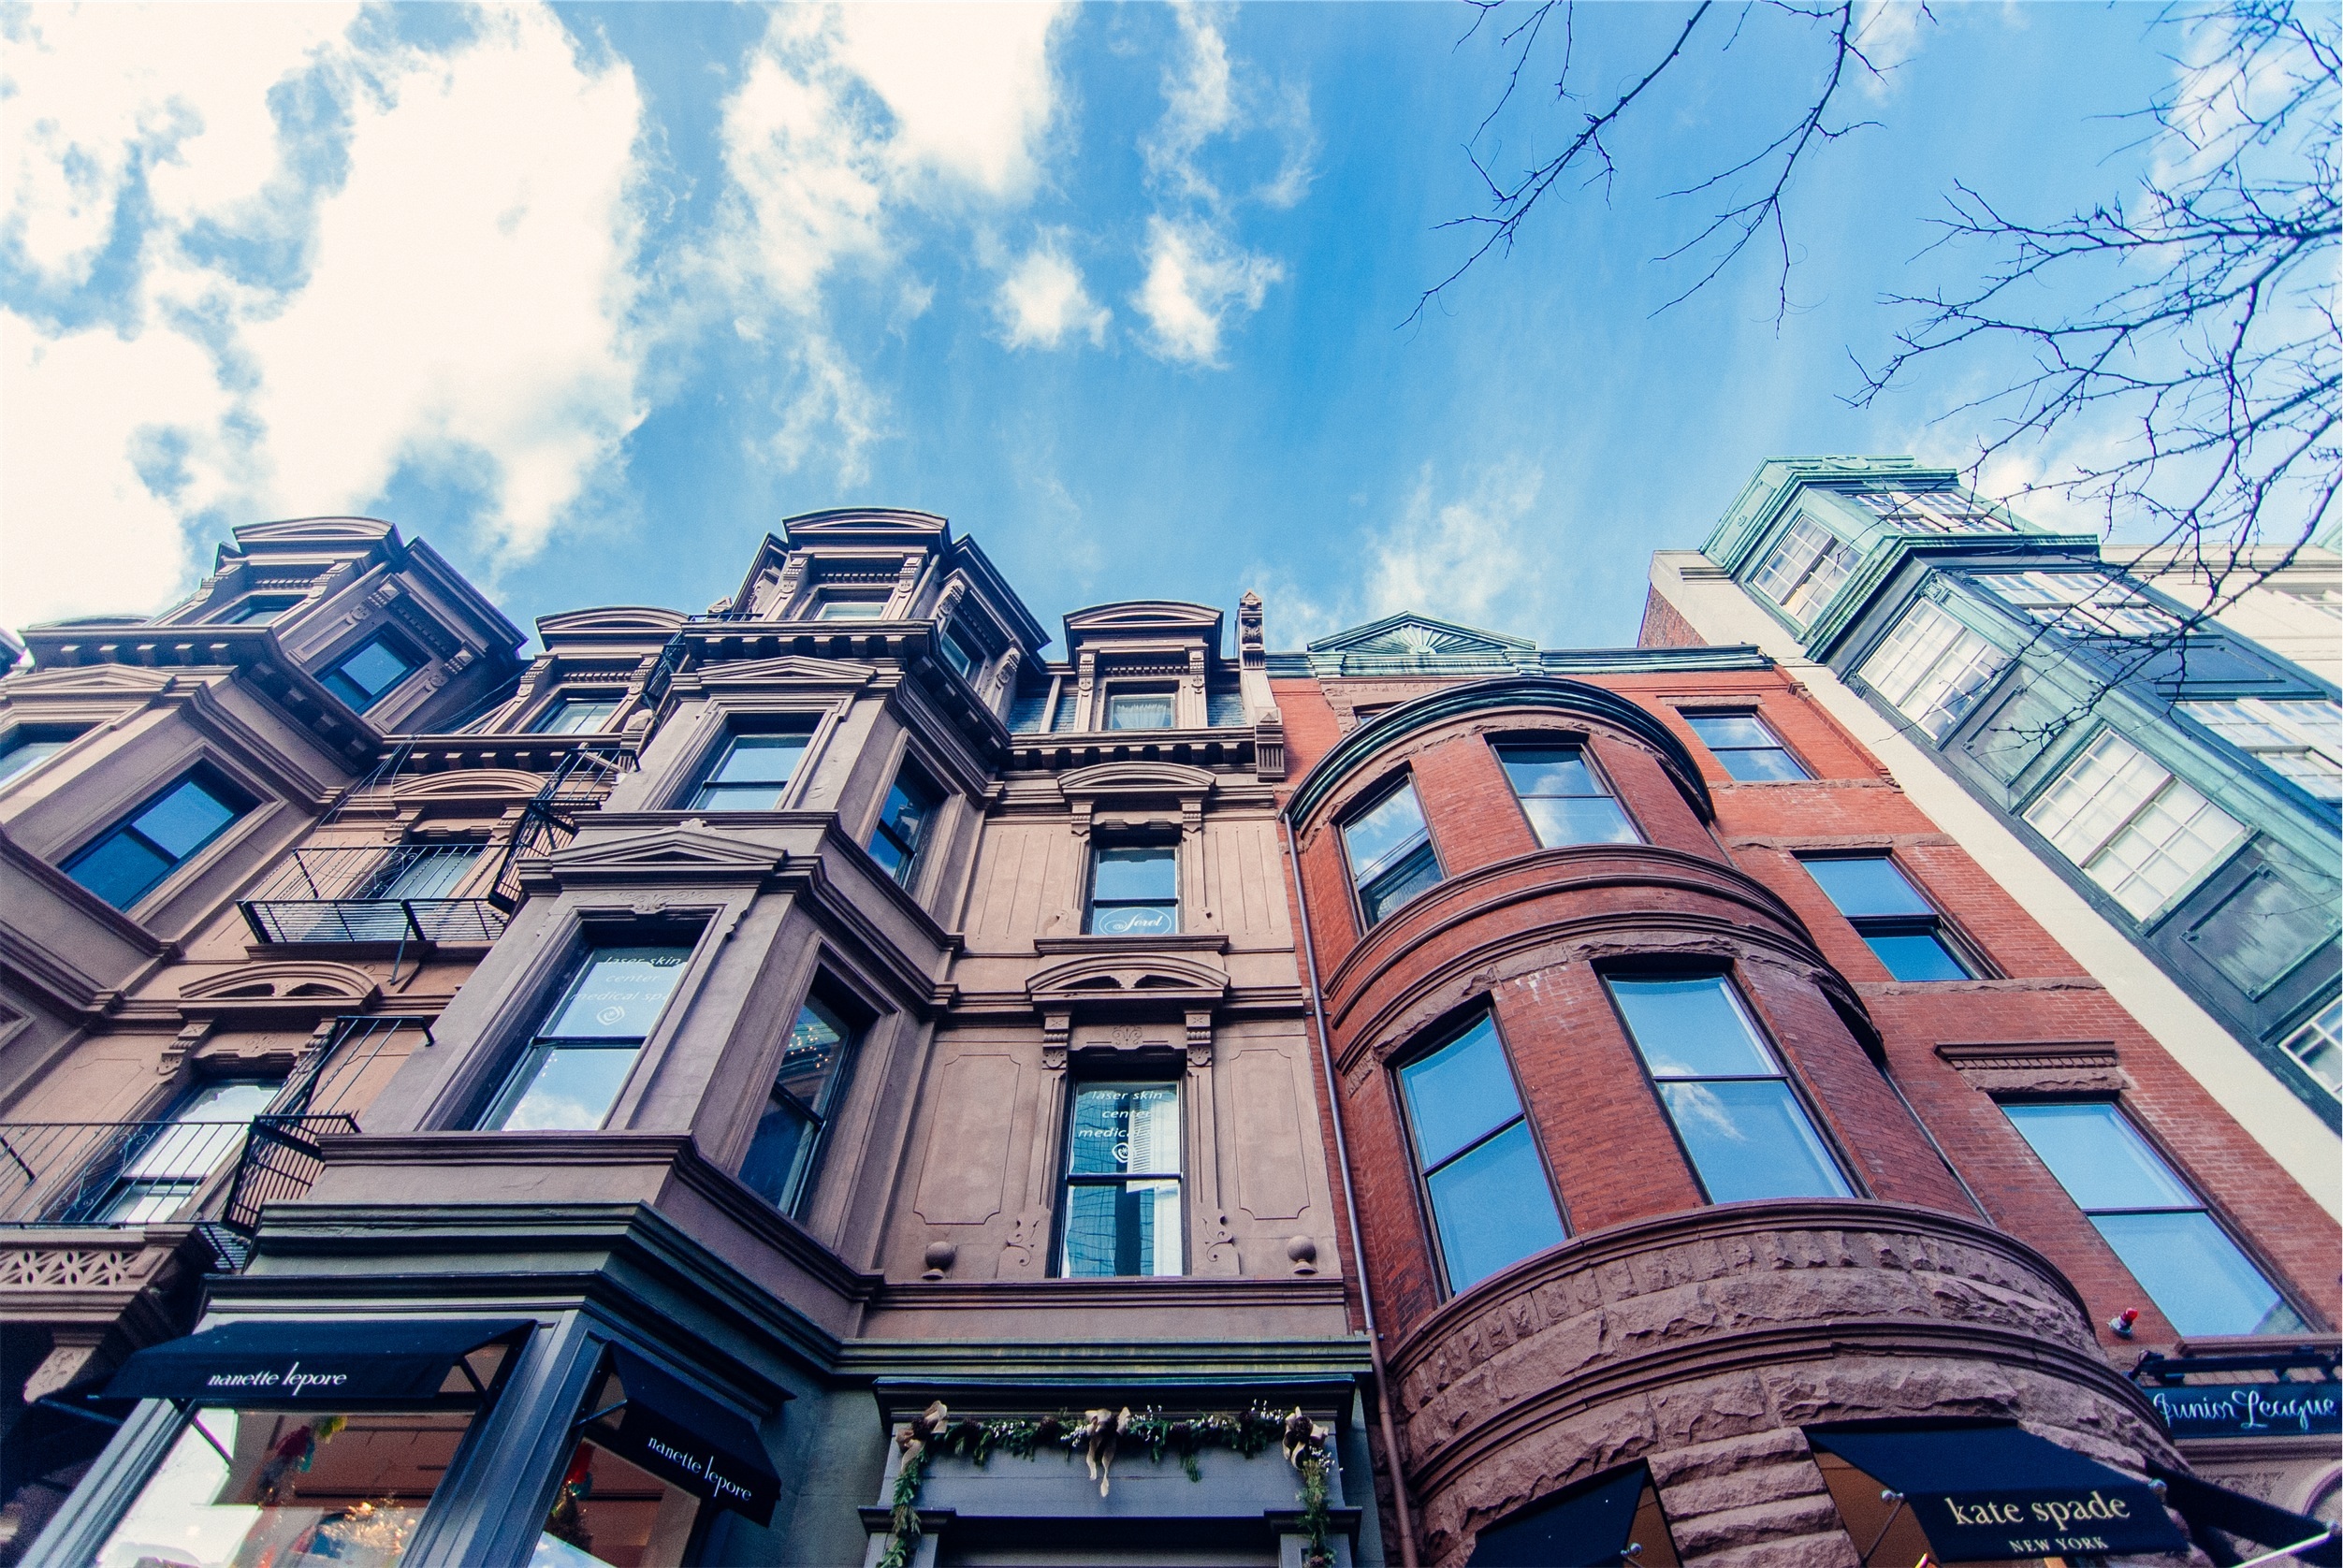
architecture, sky, window, city, skyscraper, urban, cityscape, downtown, landmark, facade, blue, tower block, buildings, apartments, houses, metropolis, neighbourhood, urban area, residential area, human settlement, metropolitan area